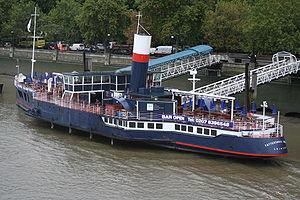
Victoria Embankment est une digue et une artère de Londres.